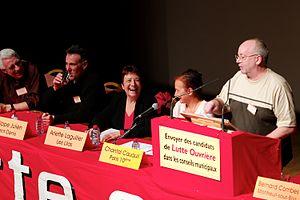
Patrice Crunil, délégué syndical à Snecma Argenteuil et candidat aux municipales d'Argenteuil, s'exprimant sur la grève à la Snecma. Il est entouré par les candidats aux élections municipales pour la Région parisienne, ici de gauche à droite
En France, plusieurs organisations se réclament du trotskisme. Les effectifs de ces groupes variant d'une dizaine à plusieurs milliers de militants.